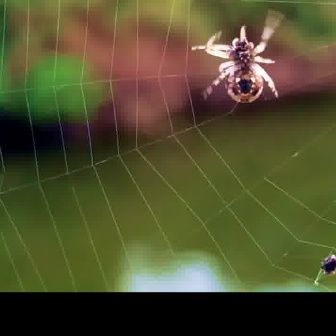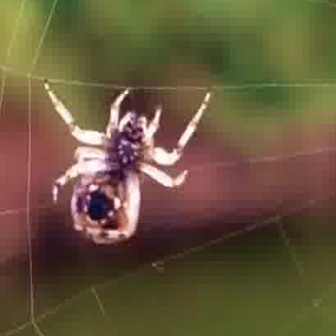
  Please identify the target specified by the bounding box [188,7,284,103] in the first image and locate it in the second image. Return the coordinates in [x_min,y_min,x_max,y_max] format.
Answer: [40,73,210,243]